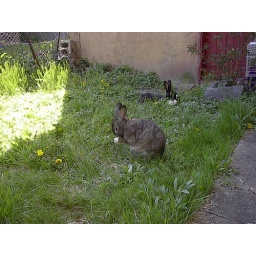
They love being outside - Especially to lounge in the cool grass and munch on the dandelions.